Black Powder War

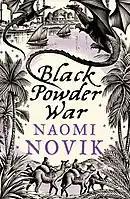
Cover of the UK release

In "Black Powder War", Captain William Laurence and Temeraire - along with the surviving members of their crew - are ordered to make all haste and return from the mission to China via Istanbul, where they are to take custody of three dragon eggs purchased from the Ottoman Empire by the British Government. Laurence and his first lieutenant John Granby are confused at the provenance of these orders, as there must surely be some British dragon nearer to Istanbul than they, but the promise of the eggs spurs them on. In a prologue, Laurence also observes the burial of Prince Yongxing, the primary antagonist of the previous novel, and the mourning of his much-distrusted albino dragon Lien. She is seen in company with the French diplomat de Guignes, which Laurence feels cannot bode well.